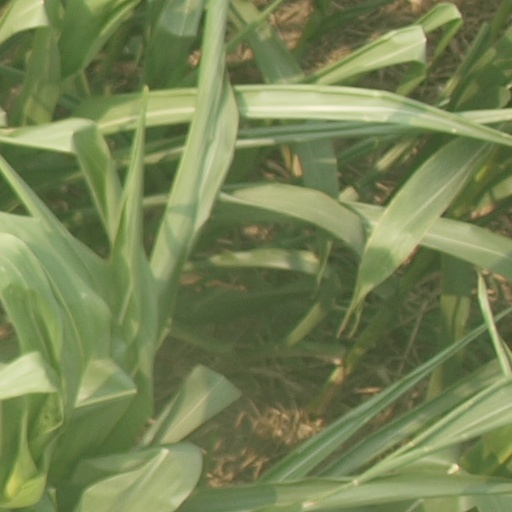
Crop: maize; corn